Richard Schell

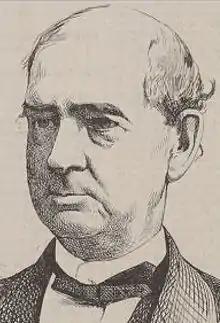
"Photograph of Schell by Rockwood"

Richard Schell (May 15, 1810 – November 10, 1879) was an American politician who represented New York in the United States House of Representatives from 1874 to 1875.